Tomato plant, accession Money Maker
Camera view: tilt-top (135 deg); turntable rotation: 150 degrees
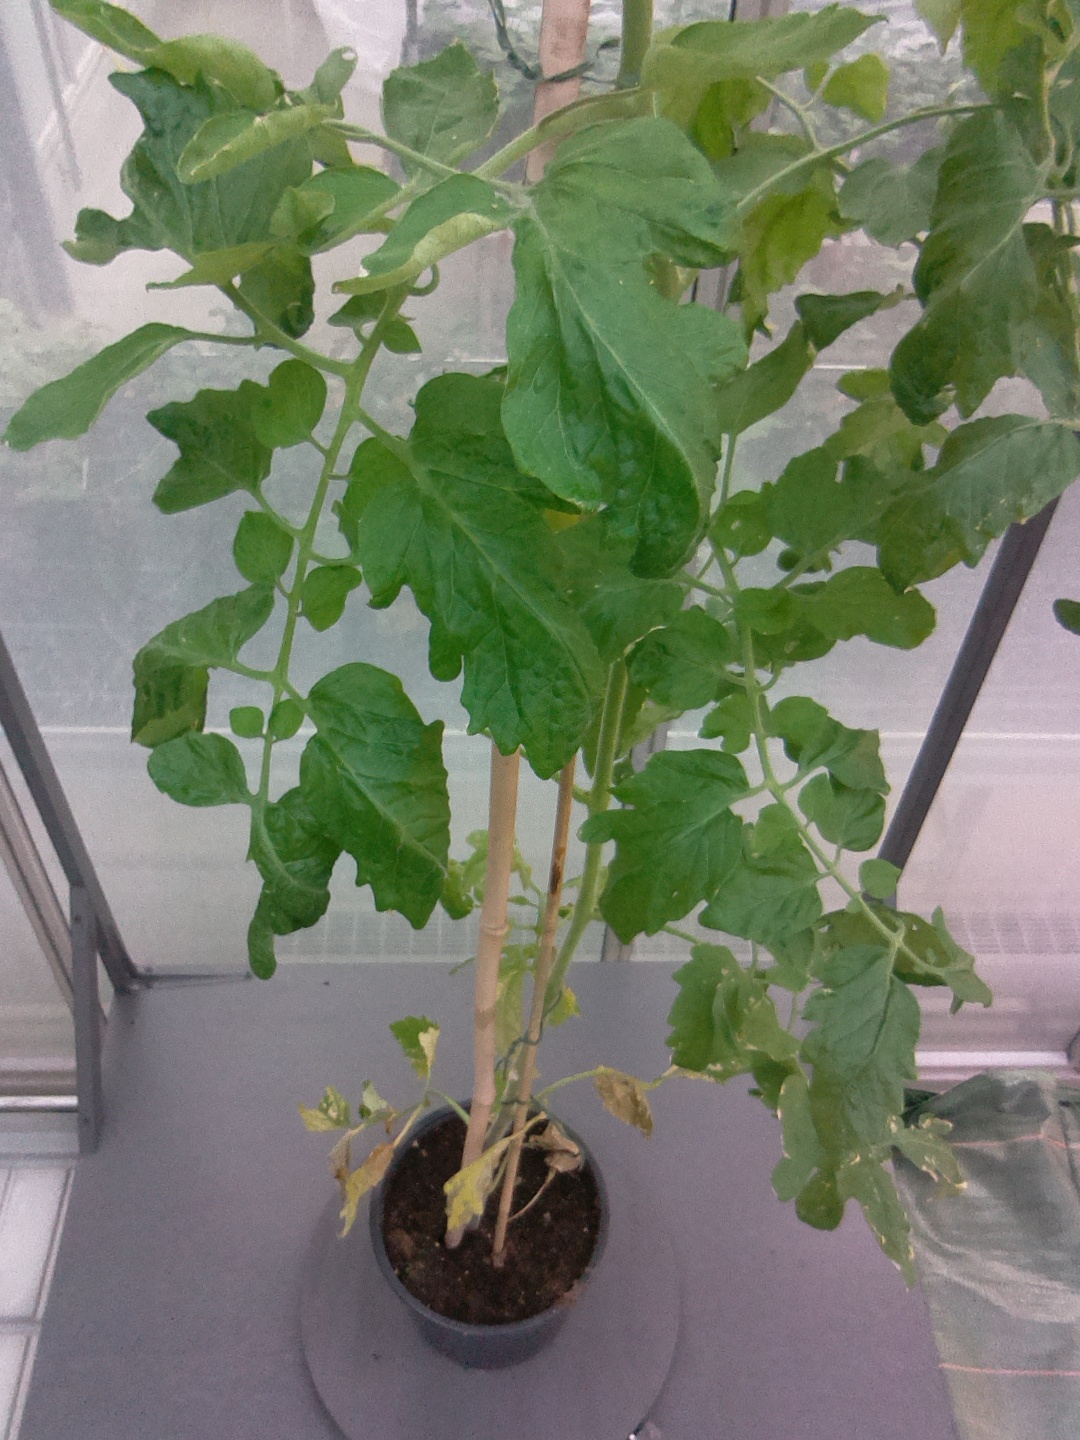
BBCH growth stage 75: 50%-60% of final fruit size